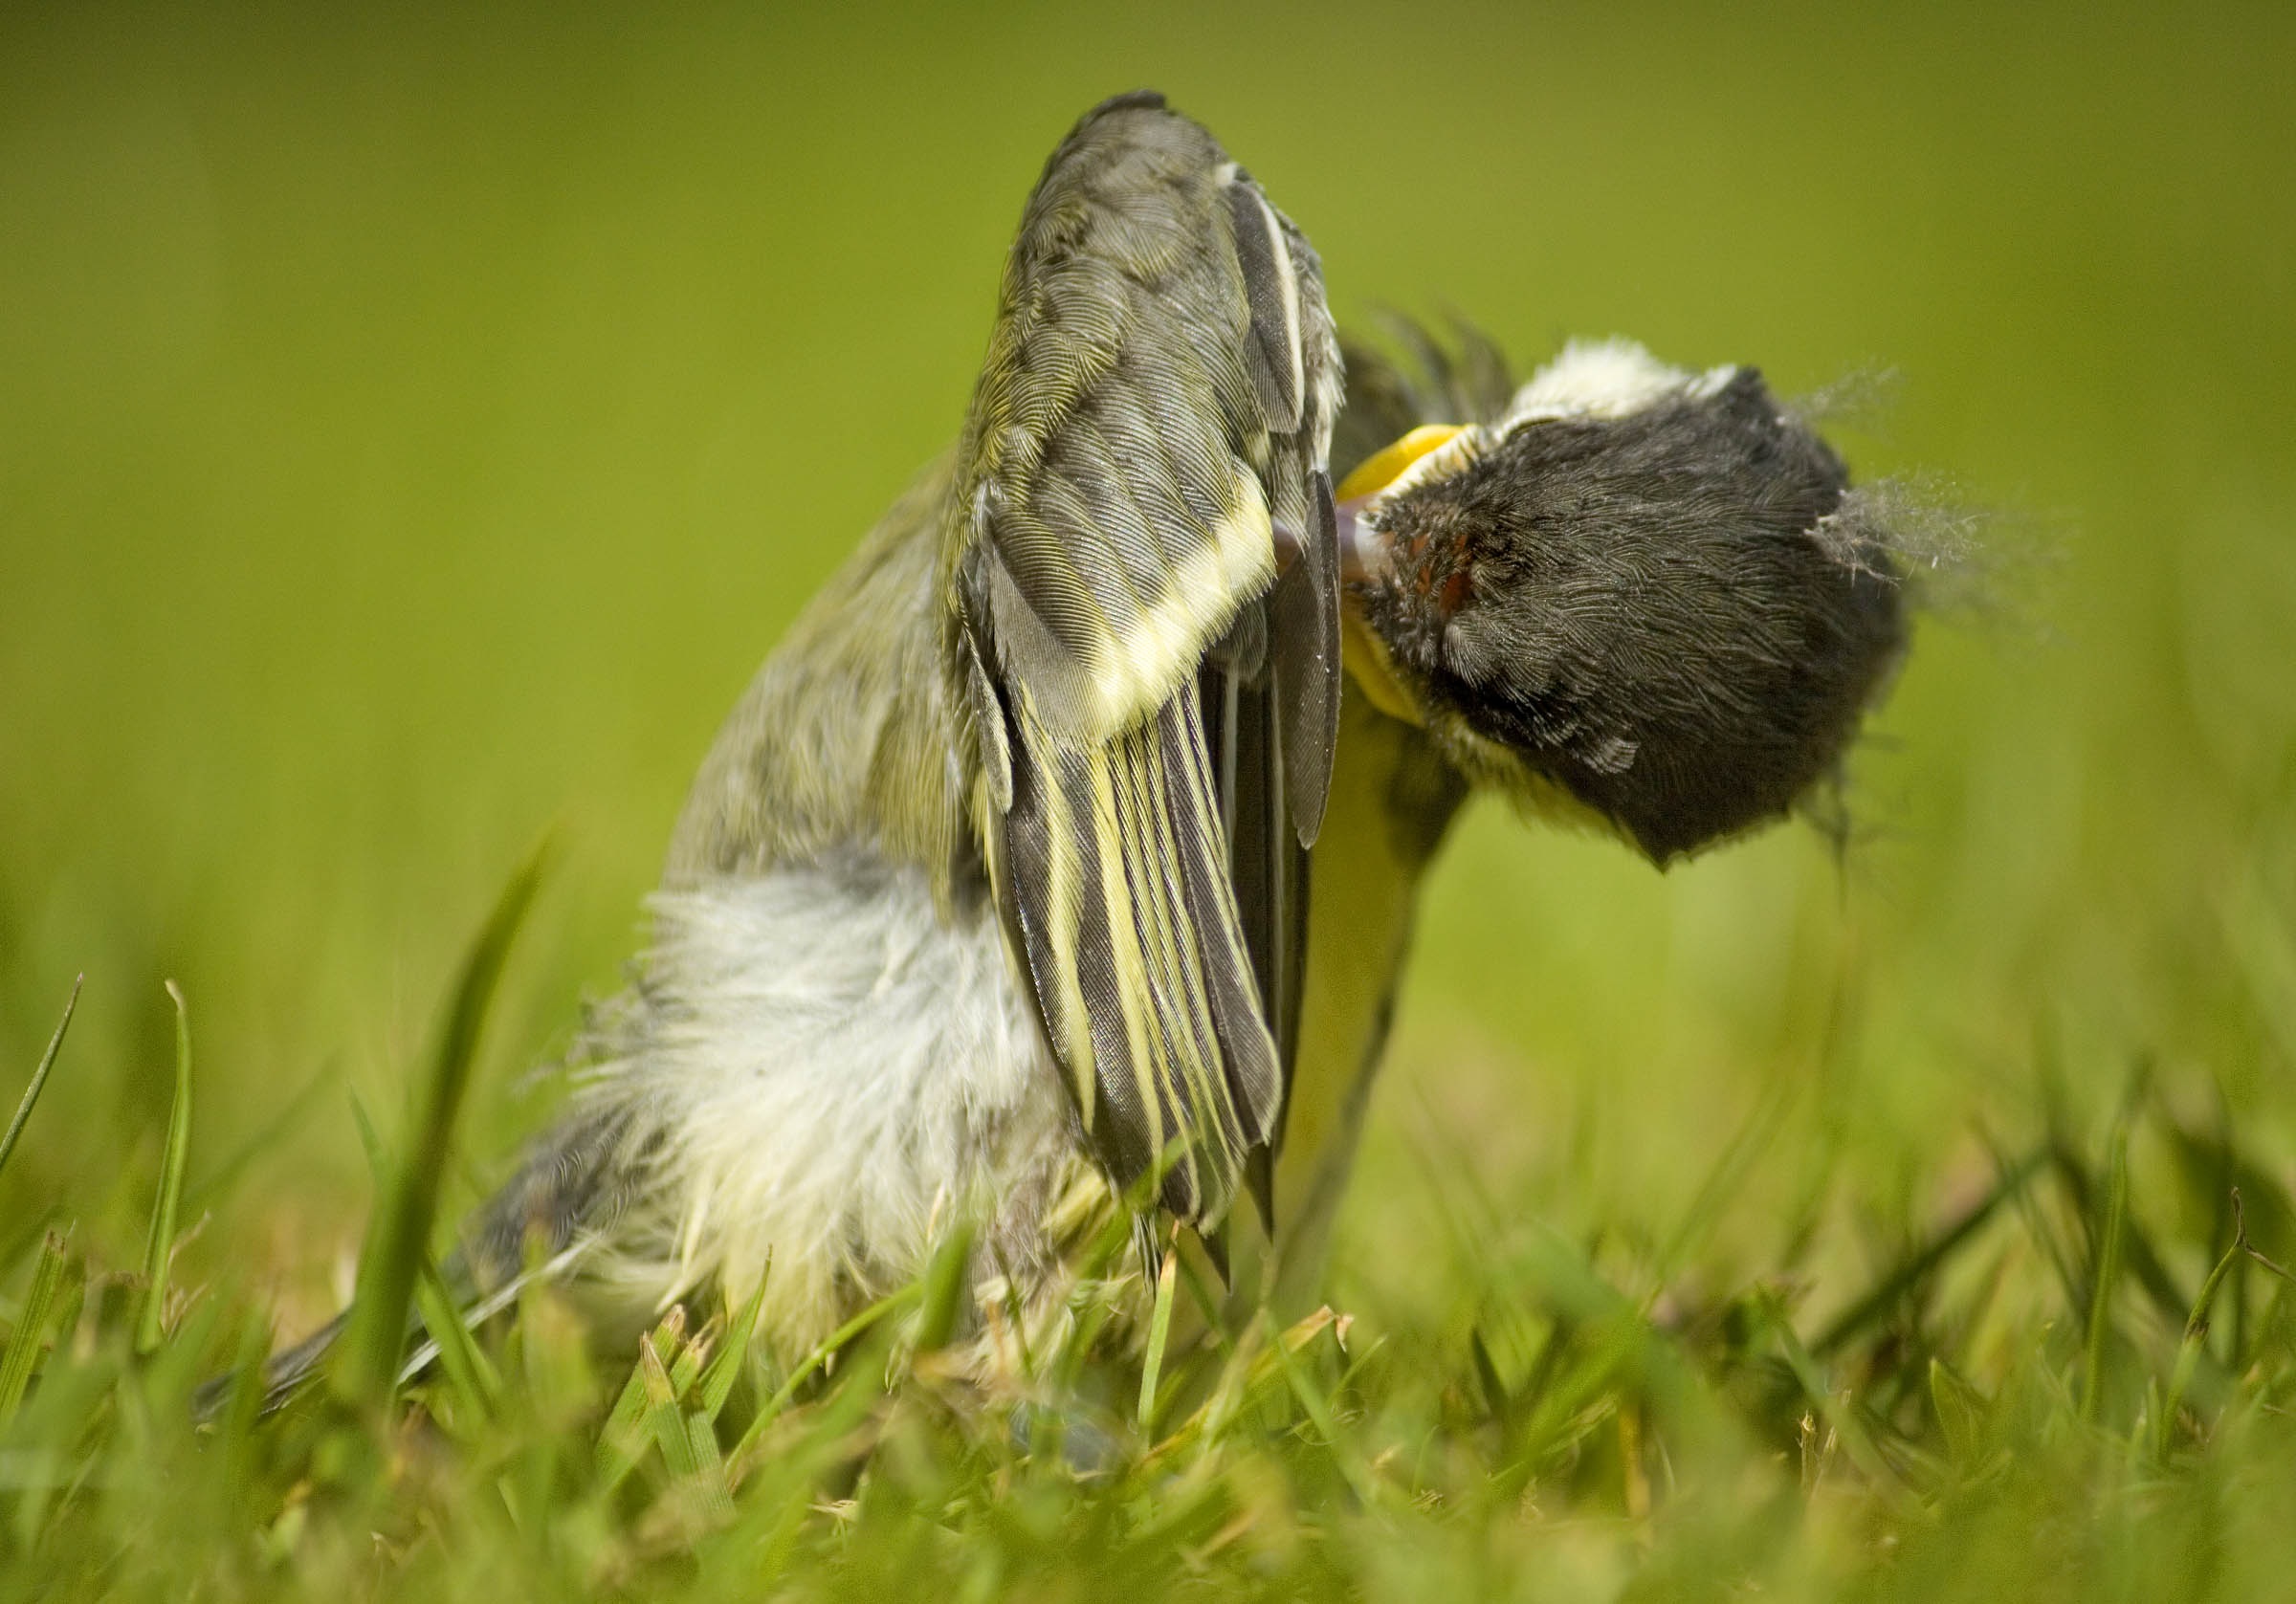
nature, grass, branch, bird, meadow, prairie, flower, wildlife, beak, fauna, close up, vertebrate, sparrow, macro photography, perching bird, english garden bird, great tit chick, garden bird england, great tit bird